West Africa Advanced School of Theology

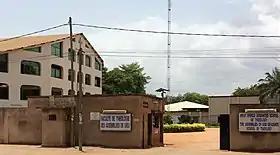
West Africa Advanced School of Theology, in 2018, in Lomé

The school was founded in 1971 under the name of CSTAO by the Assemblies of God. In 2009, a partnership is established with the University of Lomé.